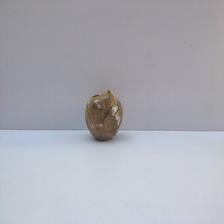
Size: Spoiled